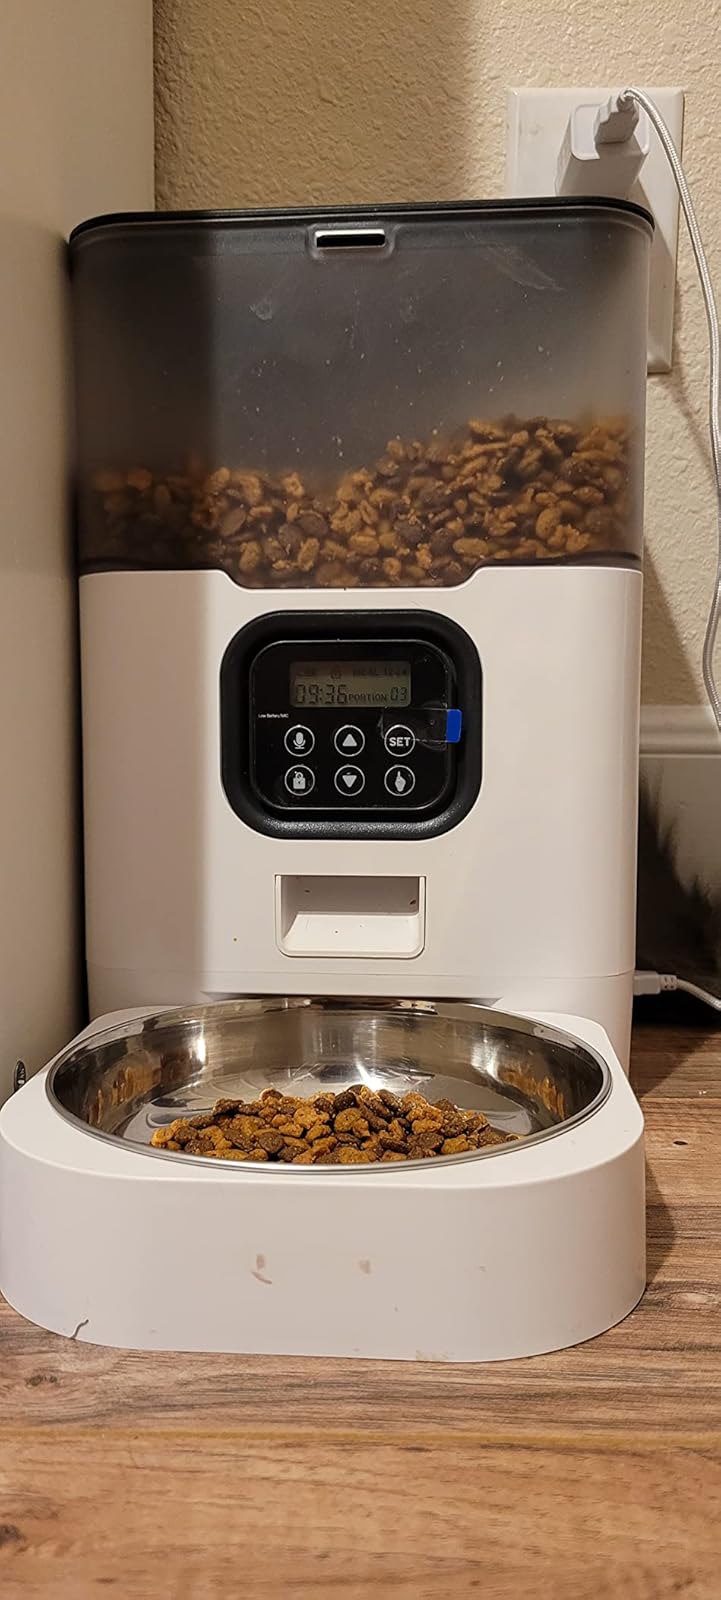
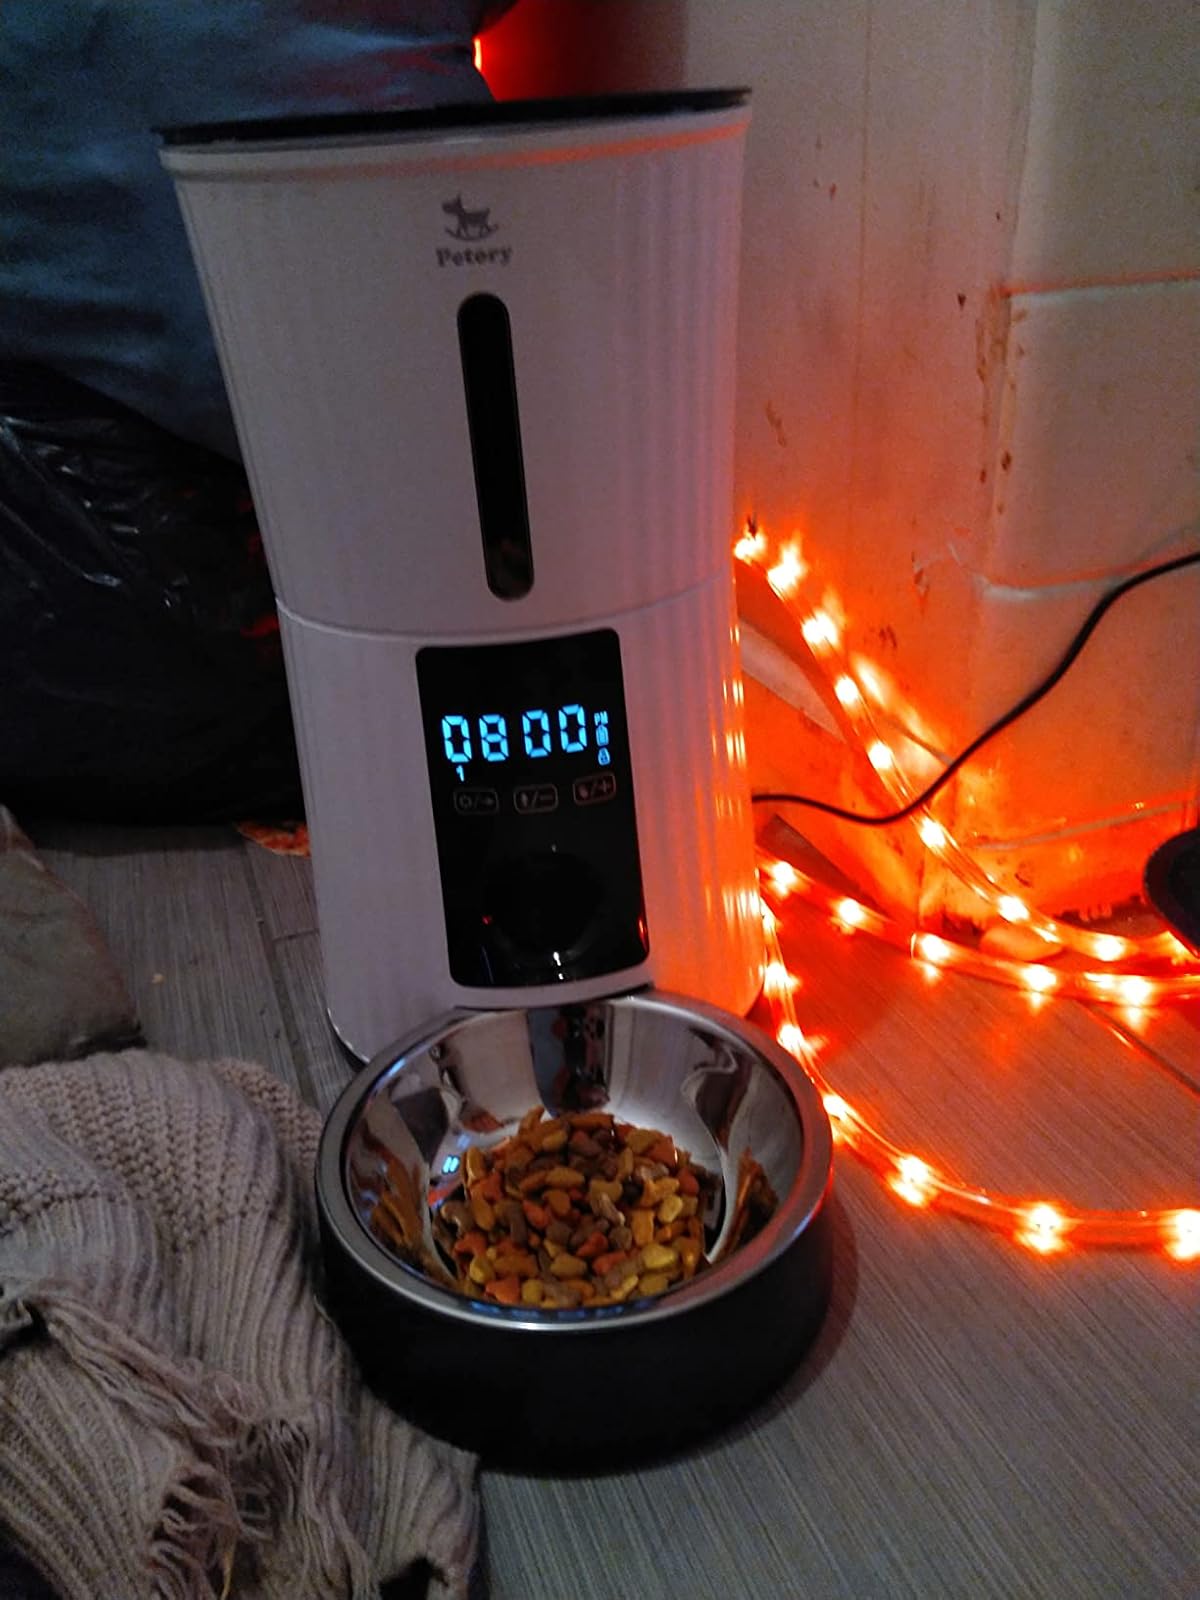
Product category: items_feeder
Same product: no